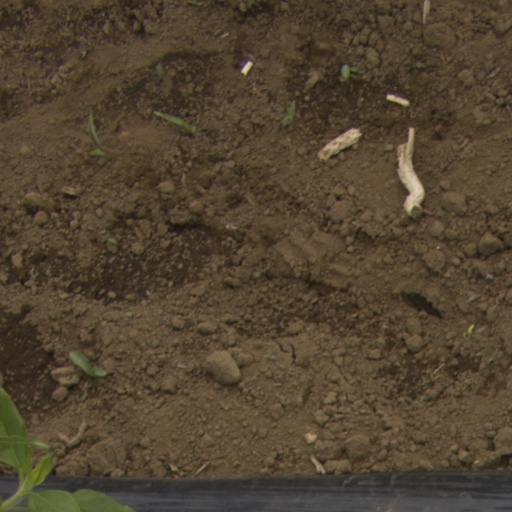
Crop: Jerusalem artichoke